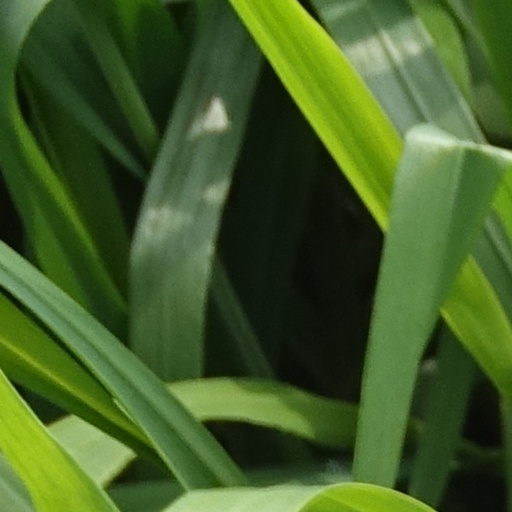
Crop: wheat